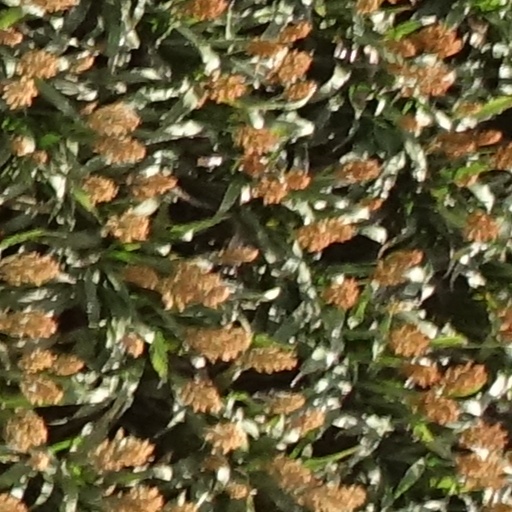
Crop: sorghum